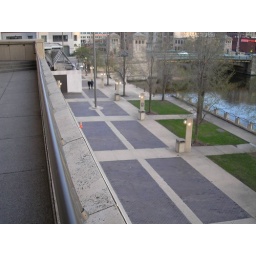
The sidewalk below the PAC balcony